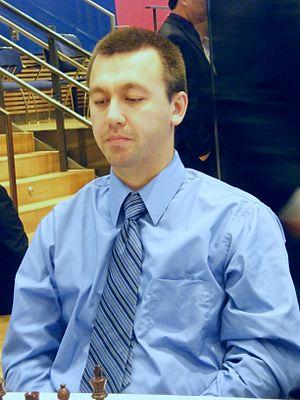
Gata Roustemovitch Kamsky est un joueur d'échecs soviétique puis américain. Grand maître international, il était 4ᵉ joueur mondial à son sommet en 1995. Il a remporté le championnat des États-Unis en 1991, 2010, 2011, 2013 et 2014.